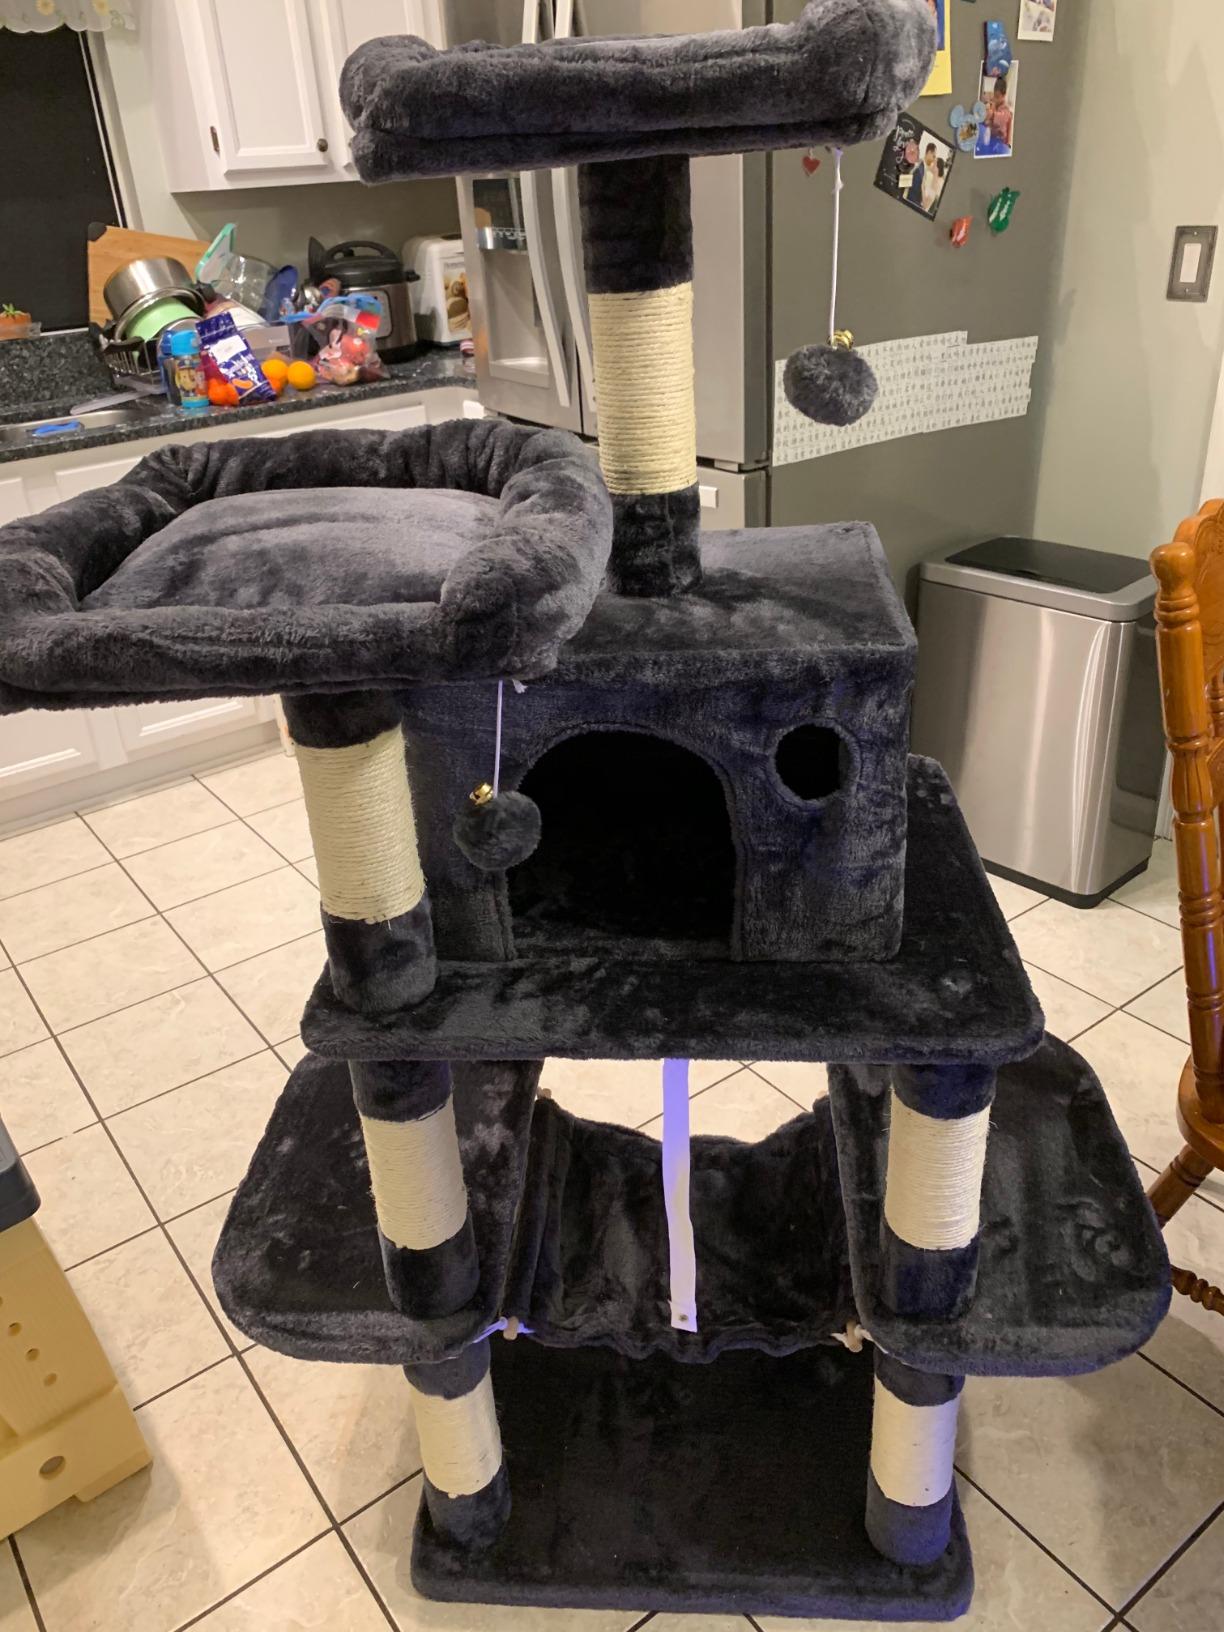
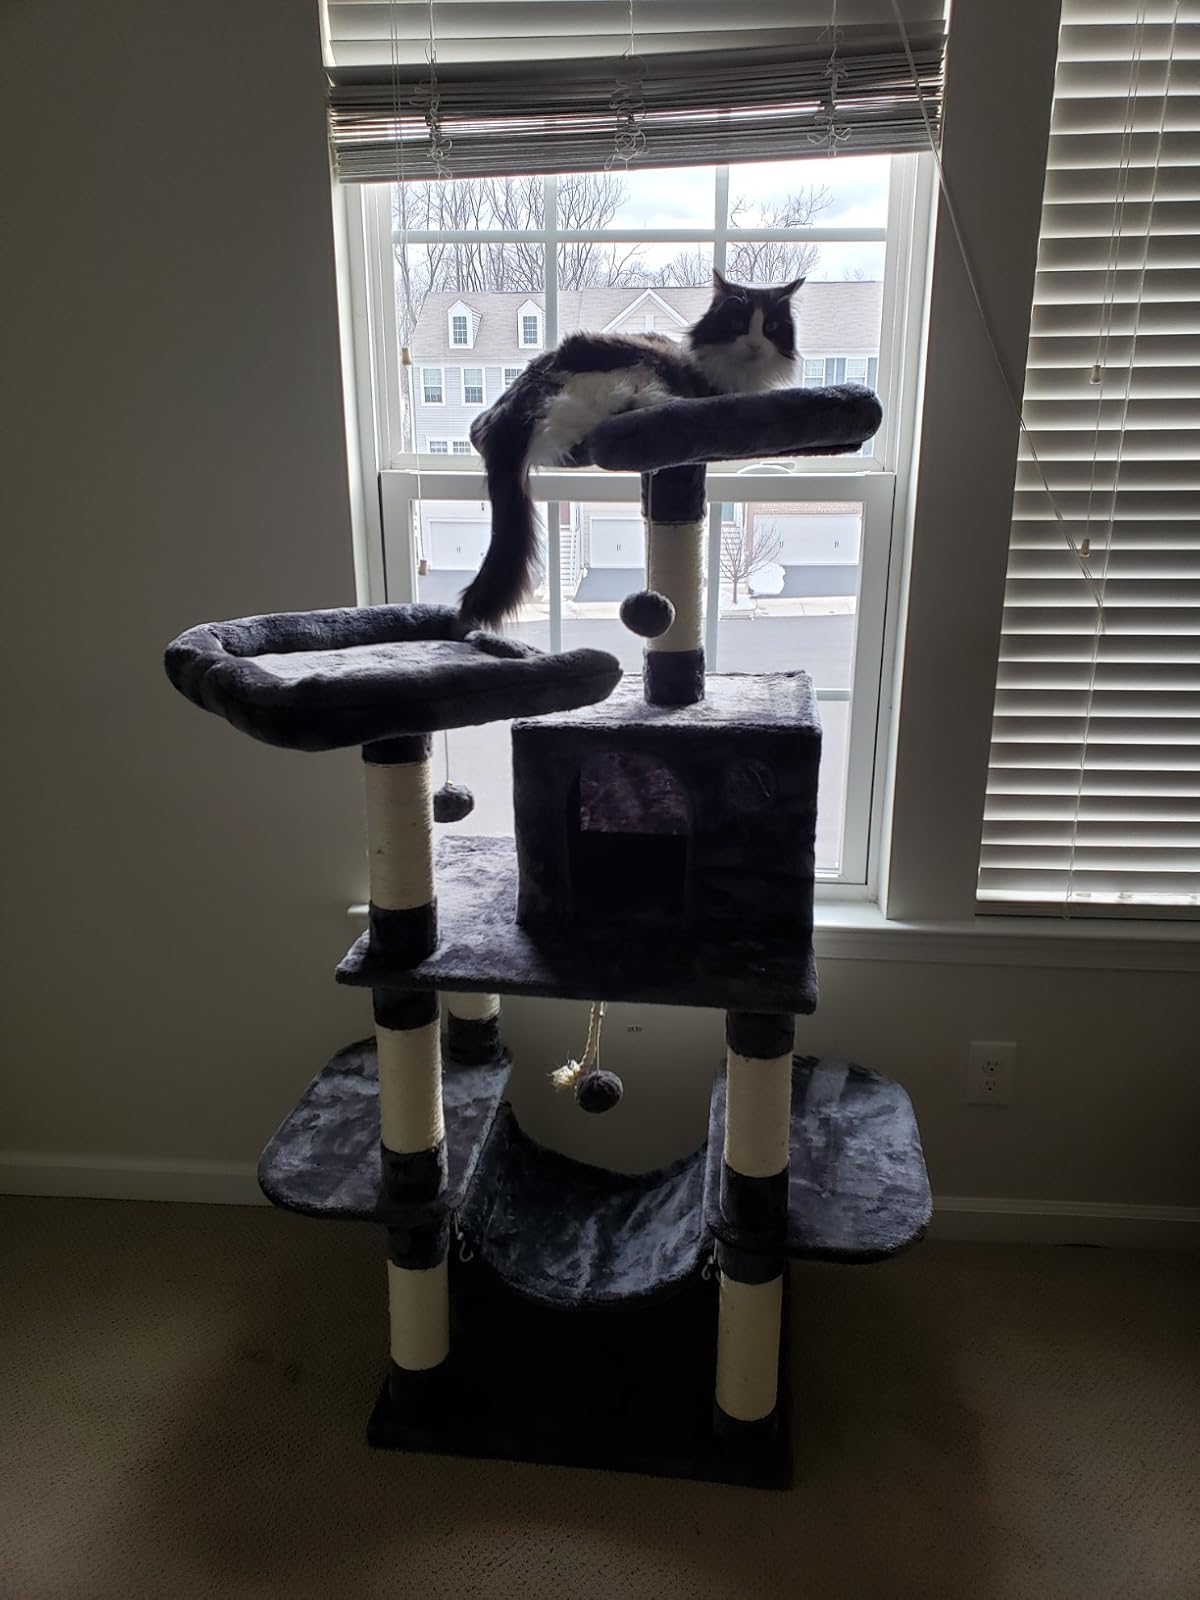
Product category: items_cat tree
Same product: yes